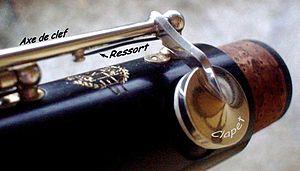
Cliché personnel commenté sous word
En organologie, une clé est un dispositif mécanique permettant d'ouvrir ou de fermer les trous d'un instrument à vent qui sont hors d'atteinte des doigts. On trouve un clétage élaboré sur les hautbois, les saxophones, les clarinettes, les bassons et les flûtes traversières.
Les tampons sont utilisés pour le bouchage des trous par les clefs de l'instrument. Ils garantissent l'étanchéité du trou bouché, inaccessible avec les doigts. On distingue plusieurs types de tampons : en liège, en baudruche, en cuir et en Gore Tex. Le tampon en liège est plus ancien et plus rigide et fragile ; il est plus difficile à mettre en œuvre que le tampon en baudruche qui est constitué d'un feutre plus souple recouvert de baudruche; ainsi il trouve plus facilement une assise correcte assurant l'étanchéité optimale avec la lèvre du trou.
La clarinette est un instrument de musique à vent de la famille des bois caractérisé par son anche simple et sa perce quasi cylindrique. Elle a été créée vers 1690 par Johann Christoph Denner à Nuremberg sur la base d'un instrument à anche simple plus ancien : le « chalumeau ». La clarinette soprano est le modèle le plus commun.